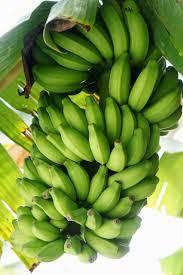
Hili ni tunda la ndizi. Tunda hilo lingali kwenye mgomba. Mgomba huo una matawi ya kijani kibichi. Tunda hilo linakaribia kukomaa.